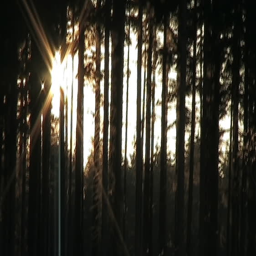
sunset in the - sun sets between trees